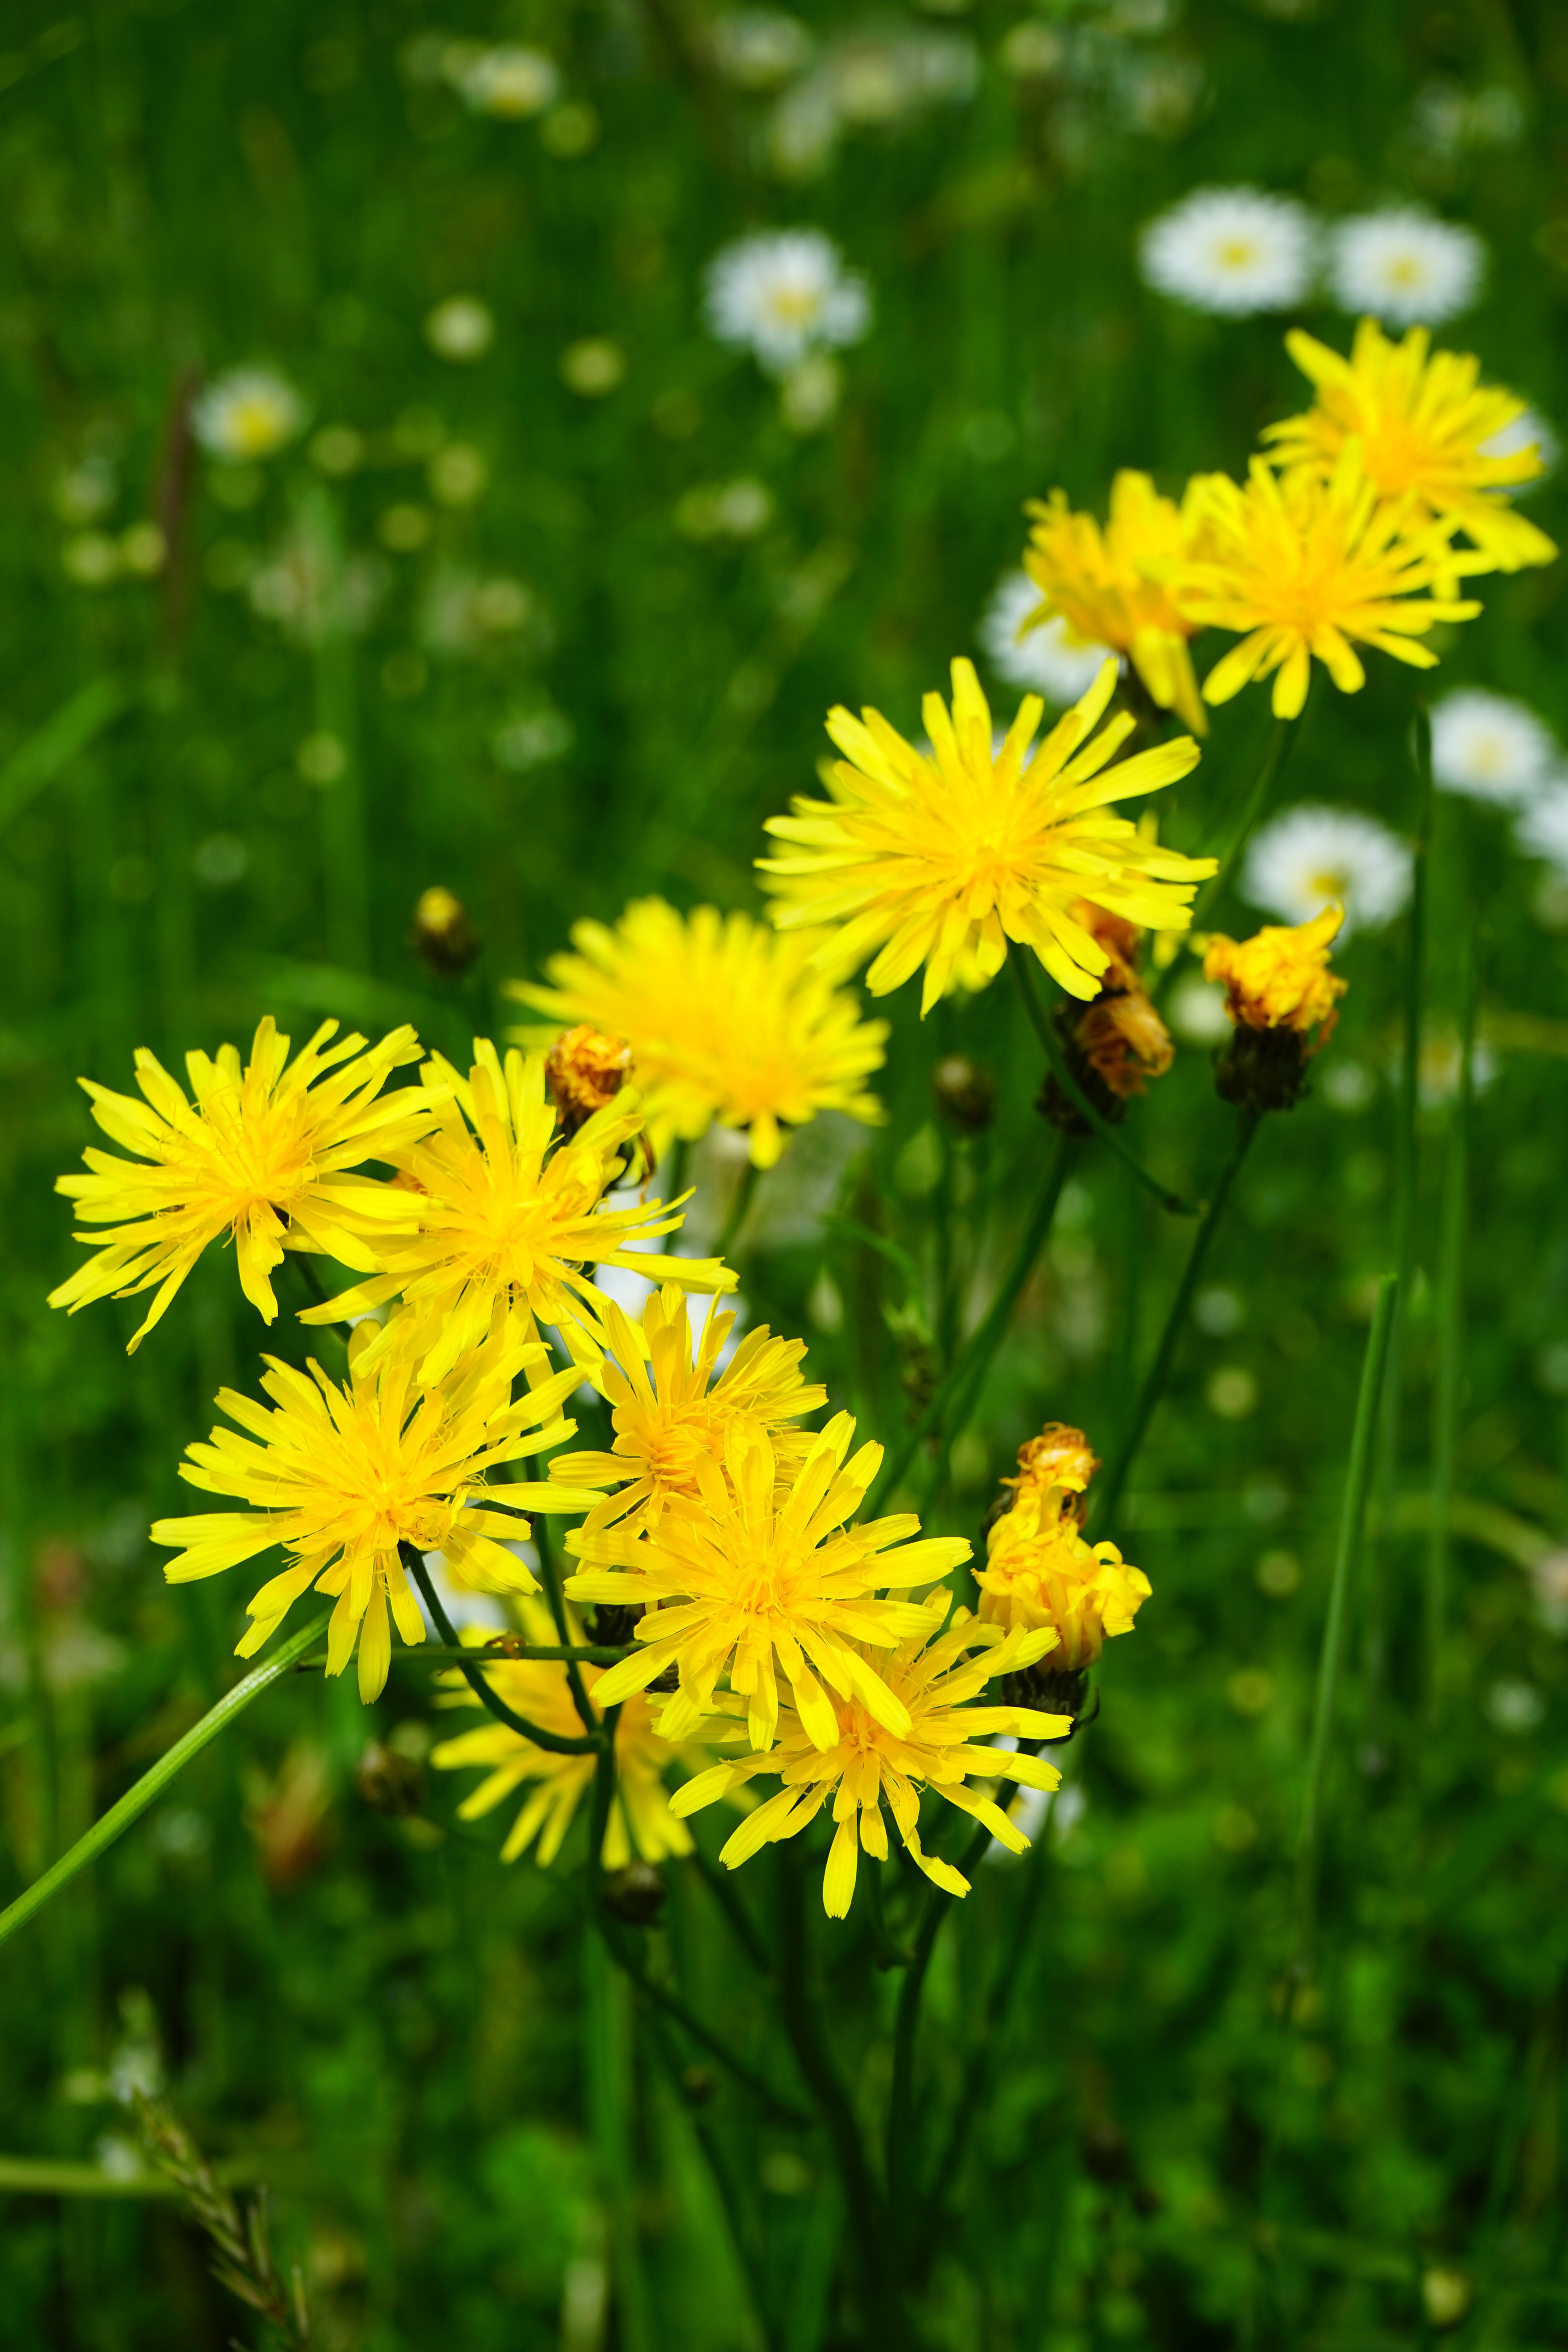
nature, grass, blossom, plant, field, lawn, meadow, dandelion, prairie, flower, bloom, herb, botany, yellow, flora, wild flower, wildflower, wild plant, pointed flower, grassland, asteraceae, composites, macro photography, flowering plant, grassland plants, daisy family, oxeye daisy, had salsify, meadows dubius, tragopogon pratensis, land plant, chamaemelum nobile, marguerite daisy